Tevita Pangai Junior

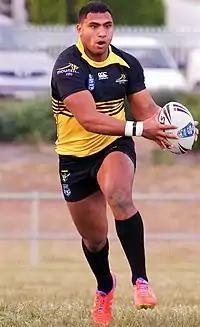
Pangai Junior playing for the Mounties

On 18 October 2014, he played for the Junior Kangaroos against the Junior Kiwis, playing at second-row in the Kangaroos' 14–15 loss at Mt Smart Stadium. He was again selected for the Junior Kangaroos in May 2015, playing off the interchange bench in the Kangaroos' 22-20 win at Robina Stadium. On 12 September 2015, he was named in Tonga's 58-man train-on squad for the World Cup qualifier against the Cook Islands. Two days later, he was named at second-row in the 2015 NYC Team of the Year.